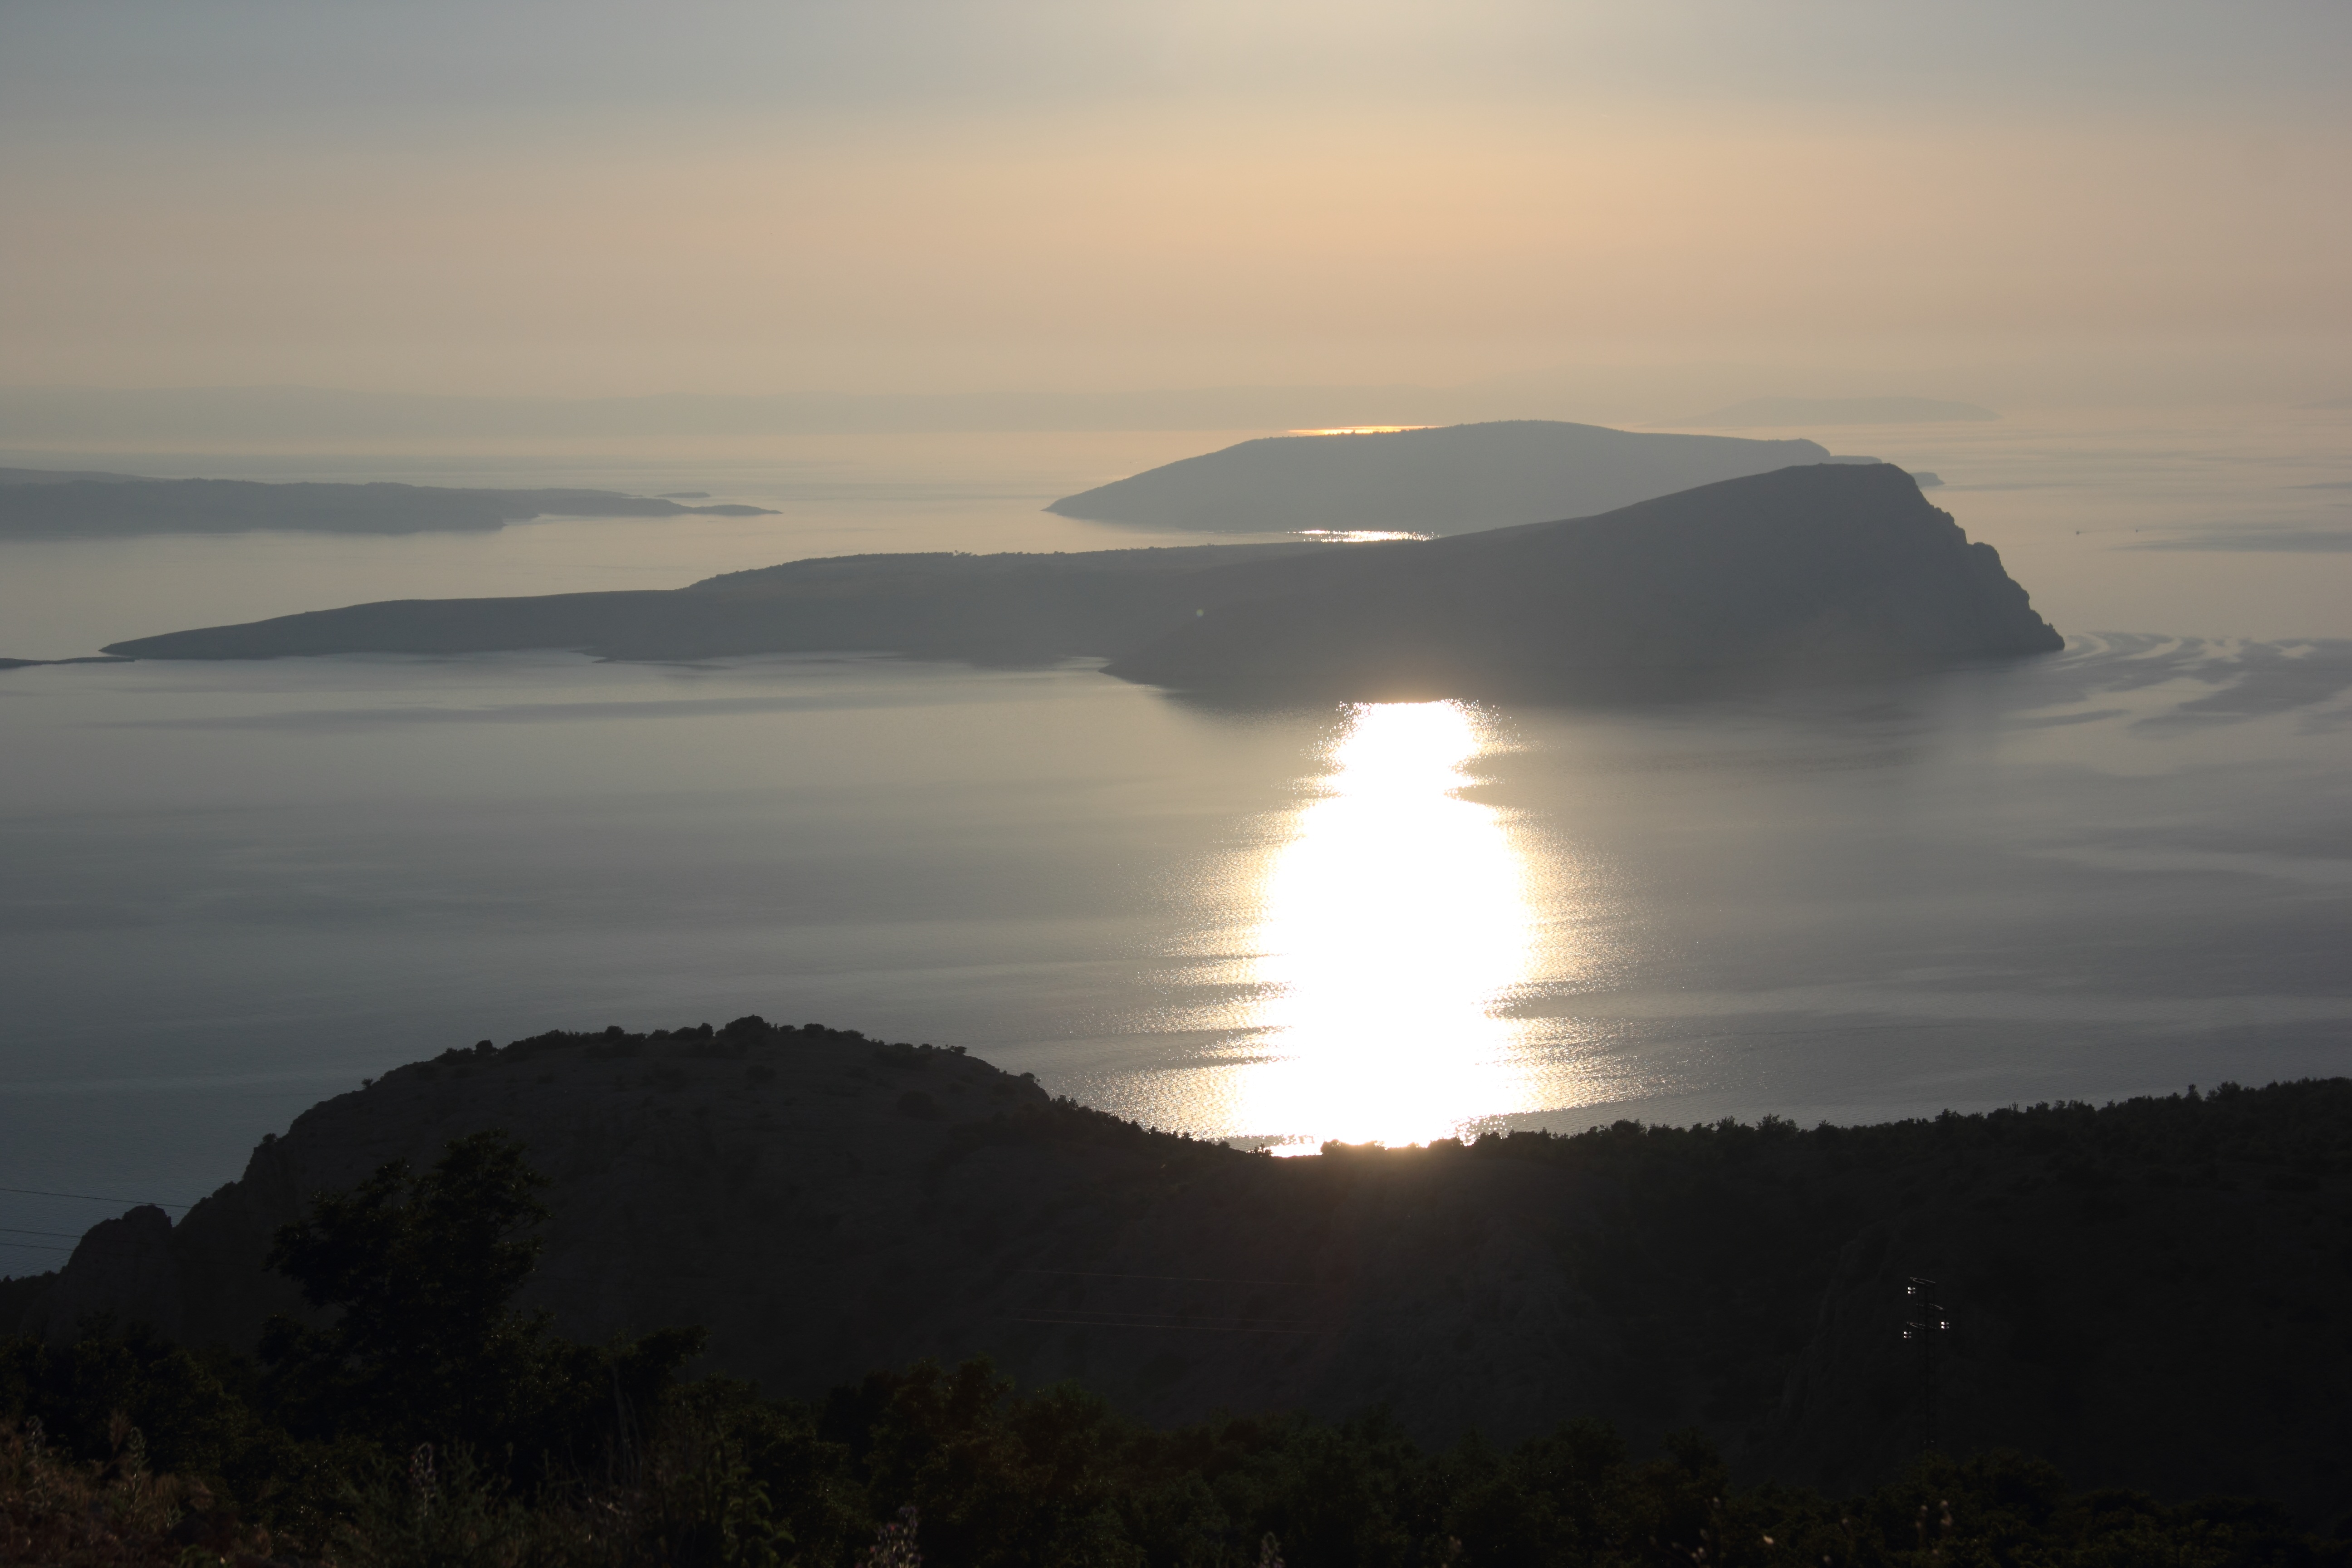
landscape, sea, coast, horizon, mountain, cloud, sun, sunrise, sunset, mist, sunlight, morning, hill, lake, dawn, dusk, europe, evening, reflection, croatia, islands, loch, adriatic, atmospheric phenomenon, mountainous landforms